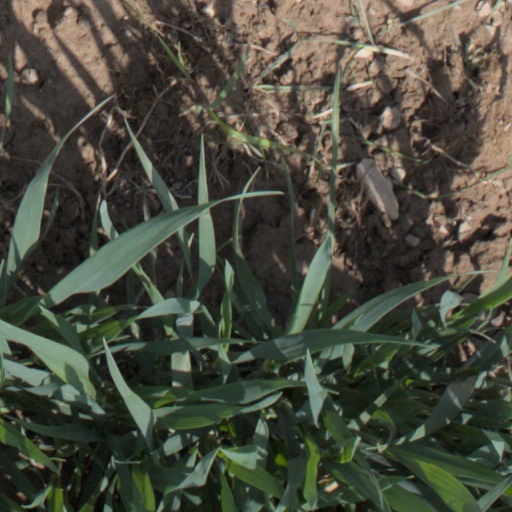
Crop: wheat